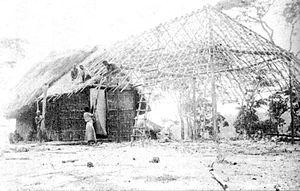
L'abbaye Saint-Benoît de Peramiho est une abbaye de la congrégation des bénédictins missionnaires de Sainte-Odile, fondée en 1898 et située à proximité de la ville de Peramiho en Tanzanie.